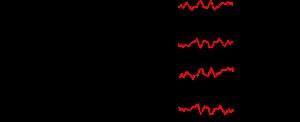
En technologie et en mécanique, les spécifications de tolérance géométrique, portées sur le dessin technique ont pour objet la maîtrise de la géométrie de la pièce à fabriquer.